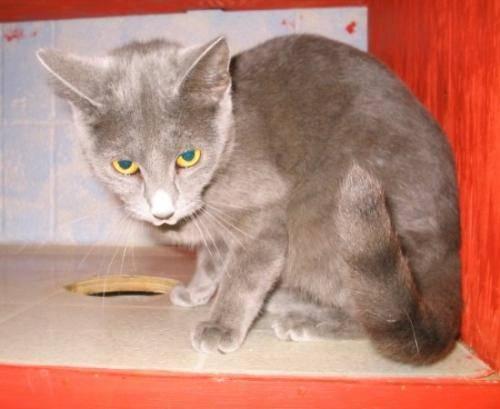
cat